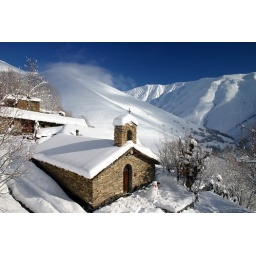
Beautiful under the sun and the blue sky